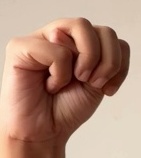
ASL sign: M